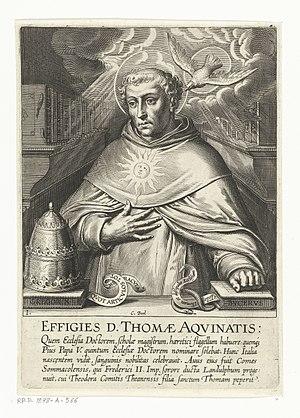
Saint Thomas d'Aquin est dans une bibliothèque, il porte l'habit dominicain. Une colombe lui souffle la Parole de Dieu dans l'oreille.
Cornelis Bol Iᵉʳ ou Cornelis Boel, né à Anvers vers 1580 ou en 1576 et mort vers 1621 est un graveur au burin et dessinateur des XVIᵉ – XVIIᵉ siècles, de l'École flamande.